Ectosymbiosis

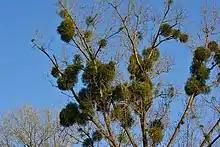
European mistletoe is an example of an ectosymbiotic parasite that lives on top of trees and removes nutrients and water.

Ectosymbiosis is a form of symbiotic behavior in which an organism lives on the body surface of another organism (the host), including internal surfaces such as the lining of the digestive tube and the ducts of glands. The ectosymbiotic species, or ectosymbiont, is generally an immobile (or sessile) organism existing off of biotic substrate through mutualism, commensalism, or parasitism. Ectosymbiosis is found throughout a diverse array of environments and in many different species.